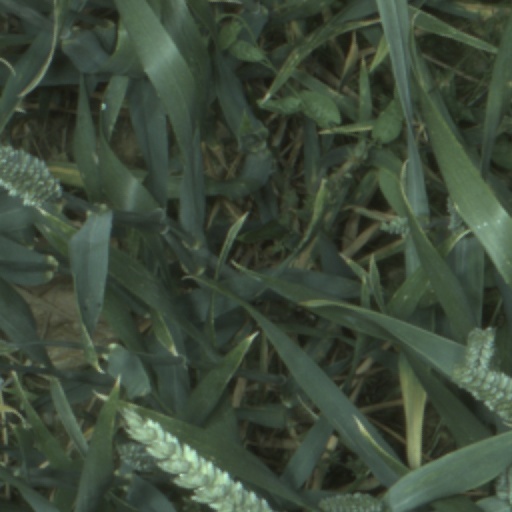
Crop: wheat